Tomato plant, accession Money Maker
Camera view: bottom (45 deg); turntable rotation: 240 degrees
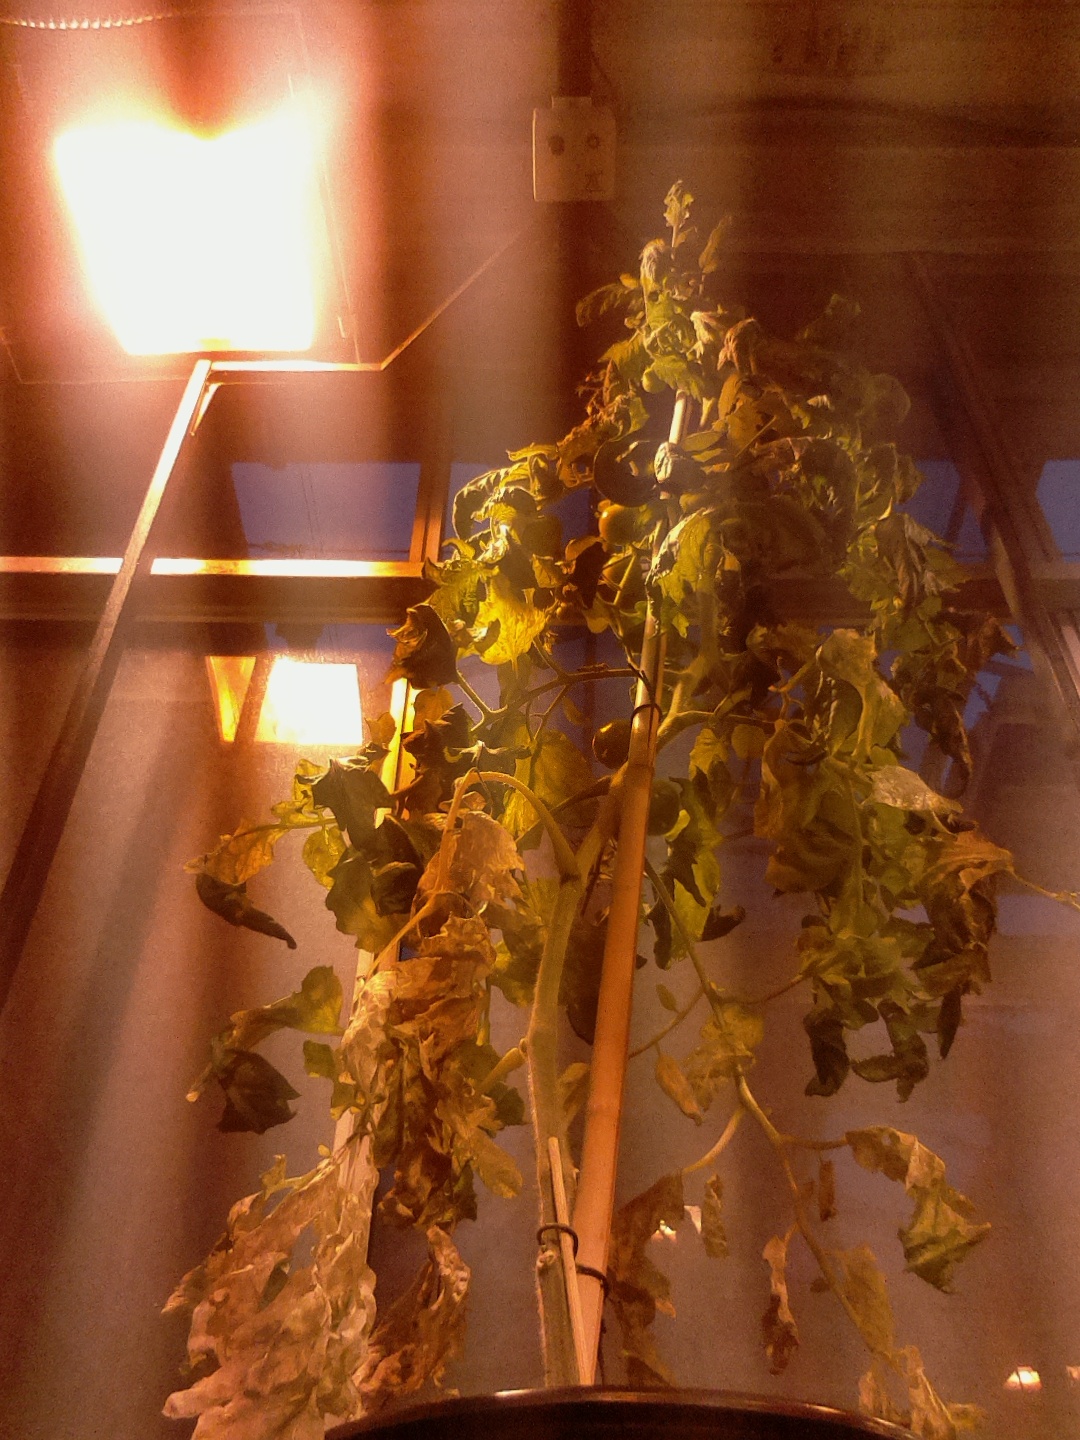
BBCH growth stage 72: 20%-30% of final fruit size